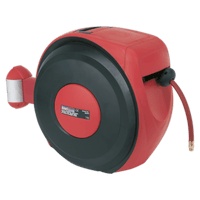
Sealey SA824 Air Hose Reel Auto-Rewind Control 30m Ø10mm ID - Rubber Hose
Sealey SA824 Air Hose Reel Auto-Rewind Control 30m Ø10mm ID - Rubber Hose Hose Reels The Sealey SA824 Air Hose Reel is a robust and high-capacity solution for professional garages and workshops requiring reliable air supply management. This auto-rewind air hose reel comes fitted with a premium rubber hose boasting a 30-metre length and 10mm internal diameter, ideal for reaching various workstations with ease. 30m hose length 10mm internal diameter Auto-rewind control mechanism Heavy-duty rubber hose construction Suitable for high-pressure air delivery In comparison with conventional hose reels or previous models, the Sealey SA824 stands out due to its significantly increased hose length and durable rubber composition. Many standard hose reels typically offer shorter hoses or less robust materials, limiting both reach and longevity in demanding environments. The auto-rewind system provides seamless operation and reduces hazards associated with untidy workspaces, while the high-quality fittings ensure longevity, even with frequent use. Key Technical Advantages: The advanced auto-rewind mechanism using precision-engineered components reduces the risk of coil jams, providing smooth and consistent retraction after every use. The 10mm internal diameter allows for excellent air flow, matching or outperforming industry-leading hose reels. The heavy-duty rubber hose resists kinks, abrasions, and adverse temperatures, outperforming synthetic or PVC alternatives commonly found on standard models. Technology and Performance Utilising up-to-date design, this Sealey air hose reel combines technological innovation with practical features to boost workplace efficiency and user safety. The unit's convenient mounting system and swivel bracket facilitate multi-directional use, catering to dynamic workshop environments. Its reliable high-pressure rating makes it well-suited for an array of pneumatic tools, from inflators to impact wrenches, giving your workspace the versatility it demands. If you are searching for an air hose reel that delivers both convenience and durability, the Sealey SA824 is engineered to exceed the expectations of modern professionals. Emphasising safety, longevity, and ease of use, it represents the ideal upgrade for ensuring efficient hose storage and air delivery in any industrious setting.
Brand: Sealey
Category: Hardware > Hardware Accessories > Tool Storage & Organization > Garden Hose Storage > Hose Reels